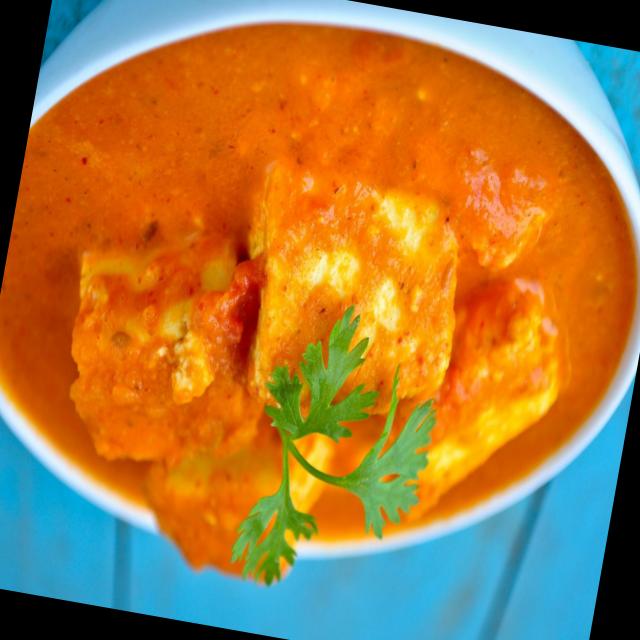
Dish: shahi_paneer